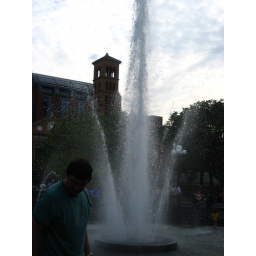
kids were swimming in the fountain. it was cute